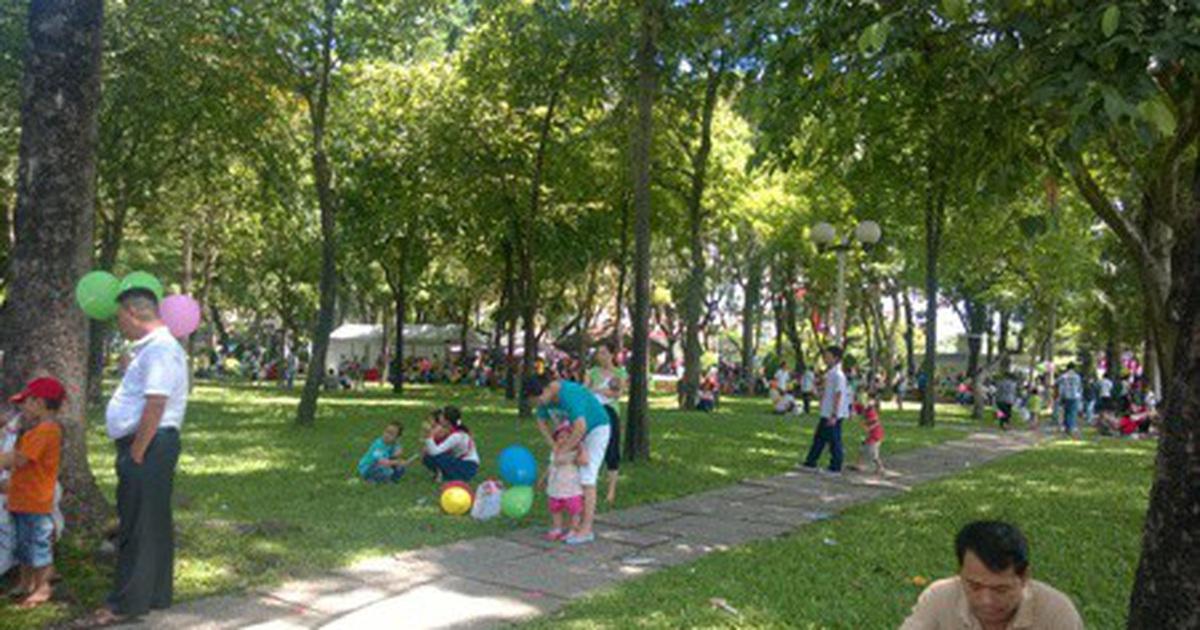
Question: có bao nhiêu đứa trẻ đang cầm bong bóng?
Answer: có một đứa trẻ đang cầm bong bóng